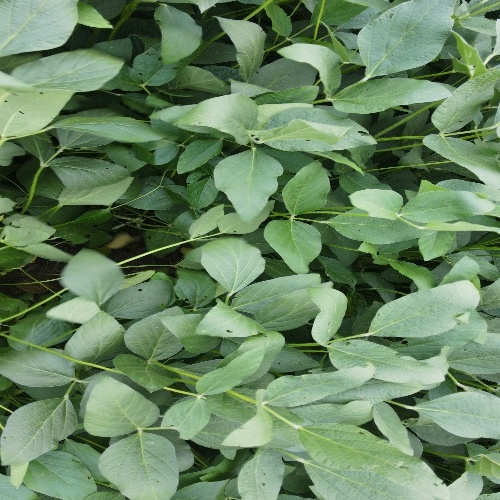
Label: Diabrotica_speciosa